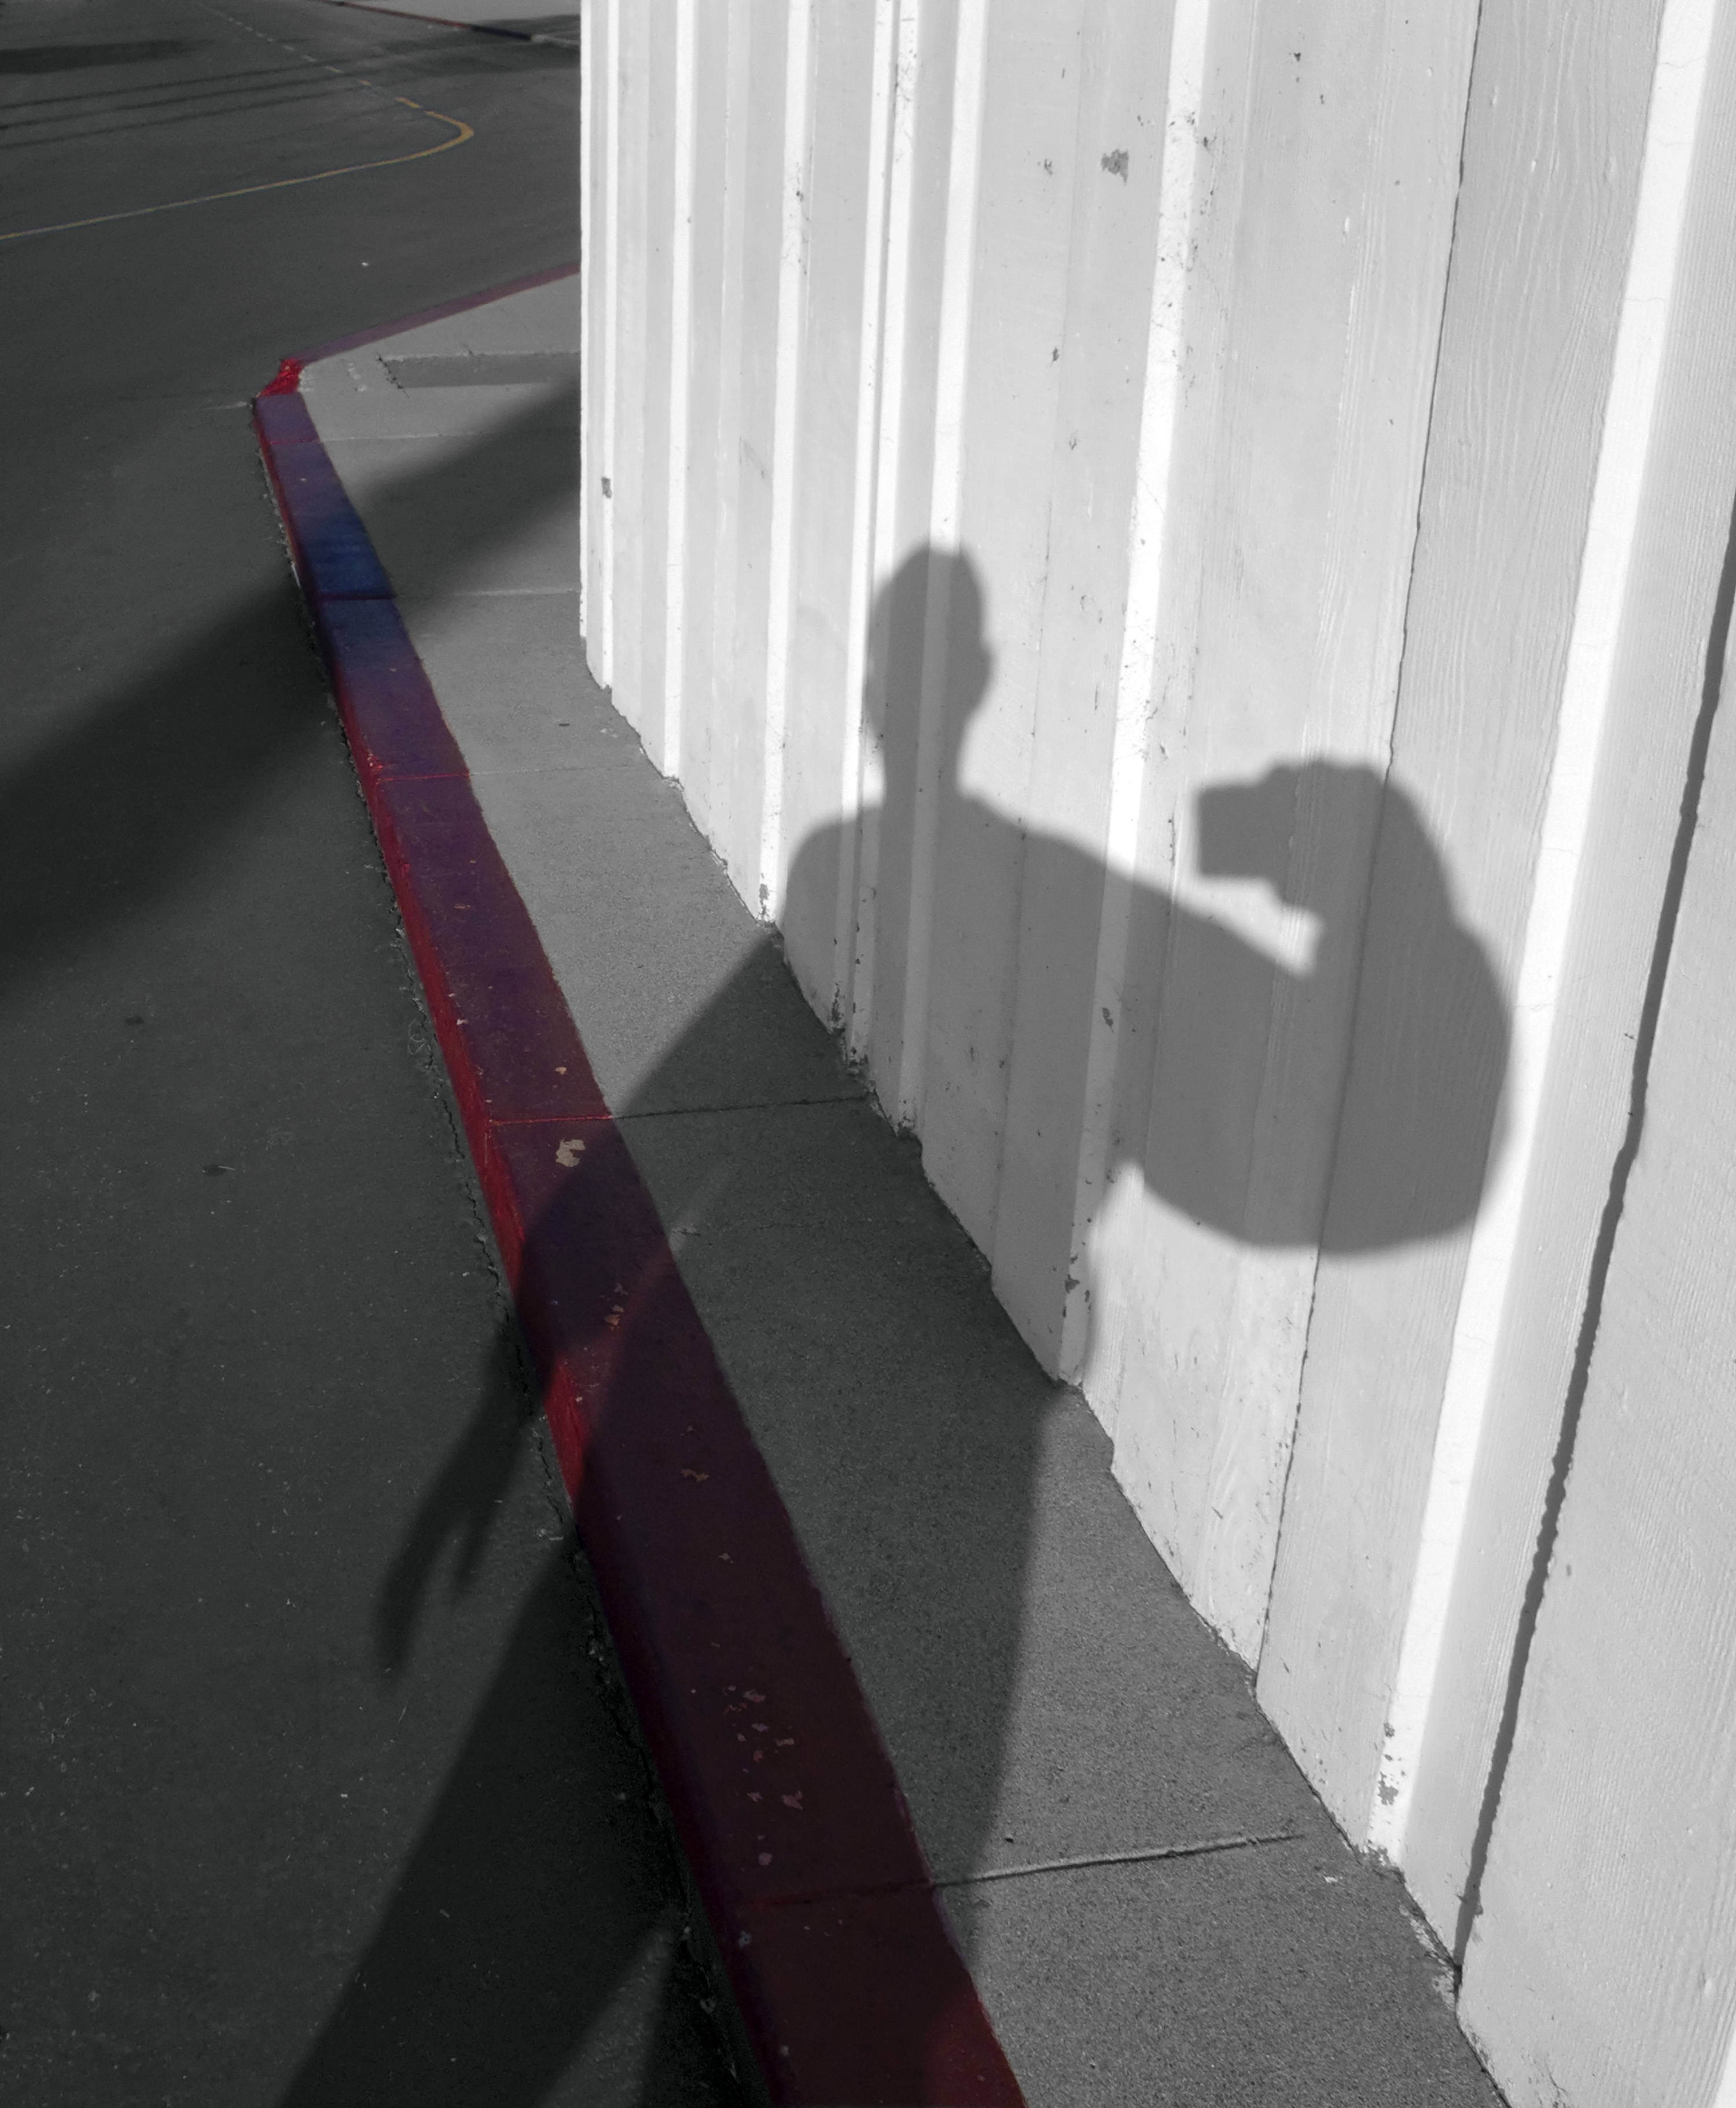
silhouette, light, black and white, white, wall, line, red, color, shadow, black, monochrome, shape, sacramento, selfportait, redzone, monochrome photography